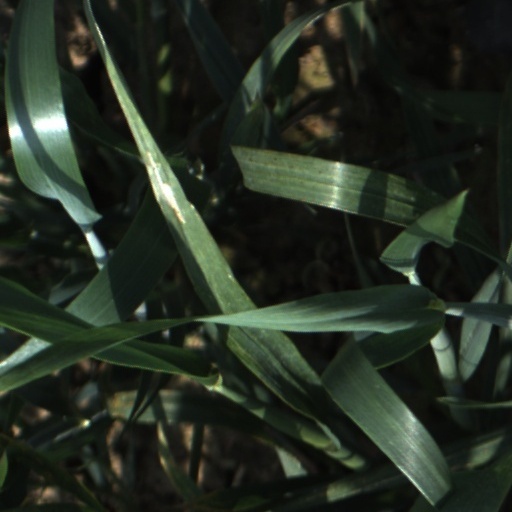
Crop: wheat